Living Color (film)

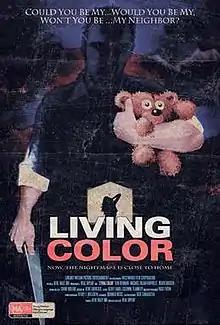
Original release poster

Living Color is a 1992 thriller film by Neal Taylor about a cat and mouse game between Molly (Kim Denman) and killer Christian (Michael Julian Knowles). It was shot in Brisbane between 5–21 January 1992 and was not released theatrically.